Catharine Carter Critcher

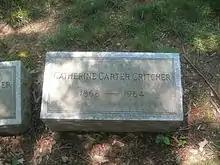
Critcher's grave marker; note the misspelling on the stone.

Critcher never married, although she was courted by a number of men including John Mosby. Late in her career, her health began to fail, and she moved to Norfolk, Virginia, to live with a niece. She died in a nursing home in Blackstone, Virginia; the place of her death is given in some references as Washington, D.C. Critcher's body was returned to Alexandria for burial; she was interred beside her parents and sister Louisa in the family plot at Ivy Hill Cemetery, where her name is misspelled as "Catherine" on her grave marker.